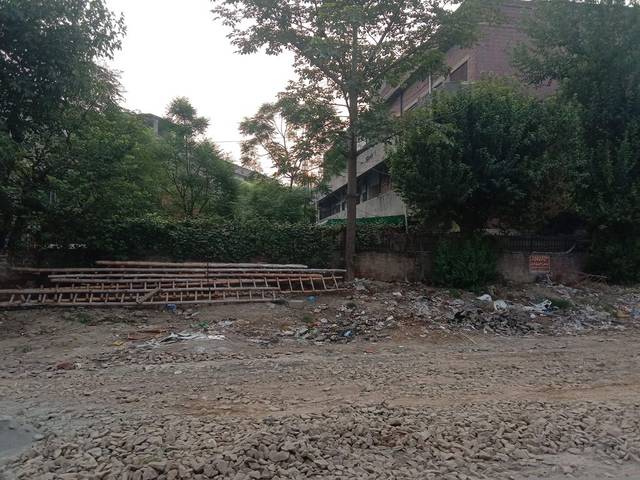
Region: Pakistan
Coordinates: 31.517, 74.301